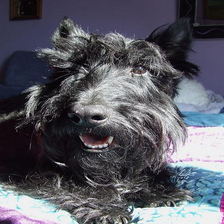
Species: dog
Breed: scottish terrier